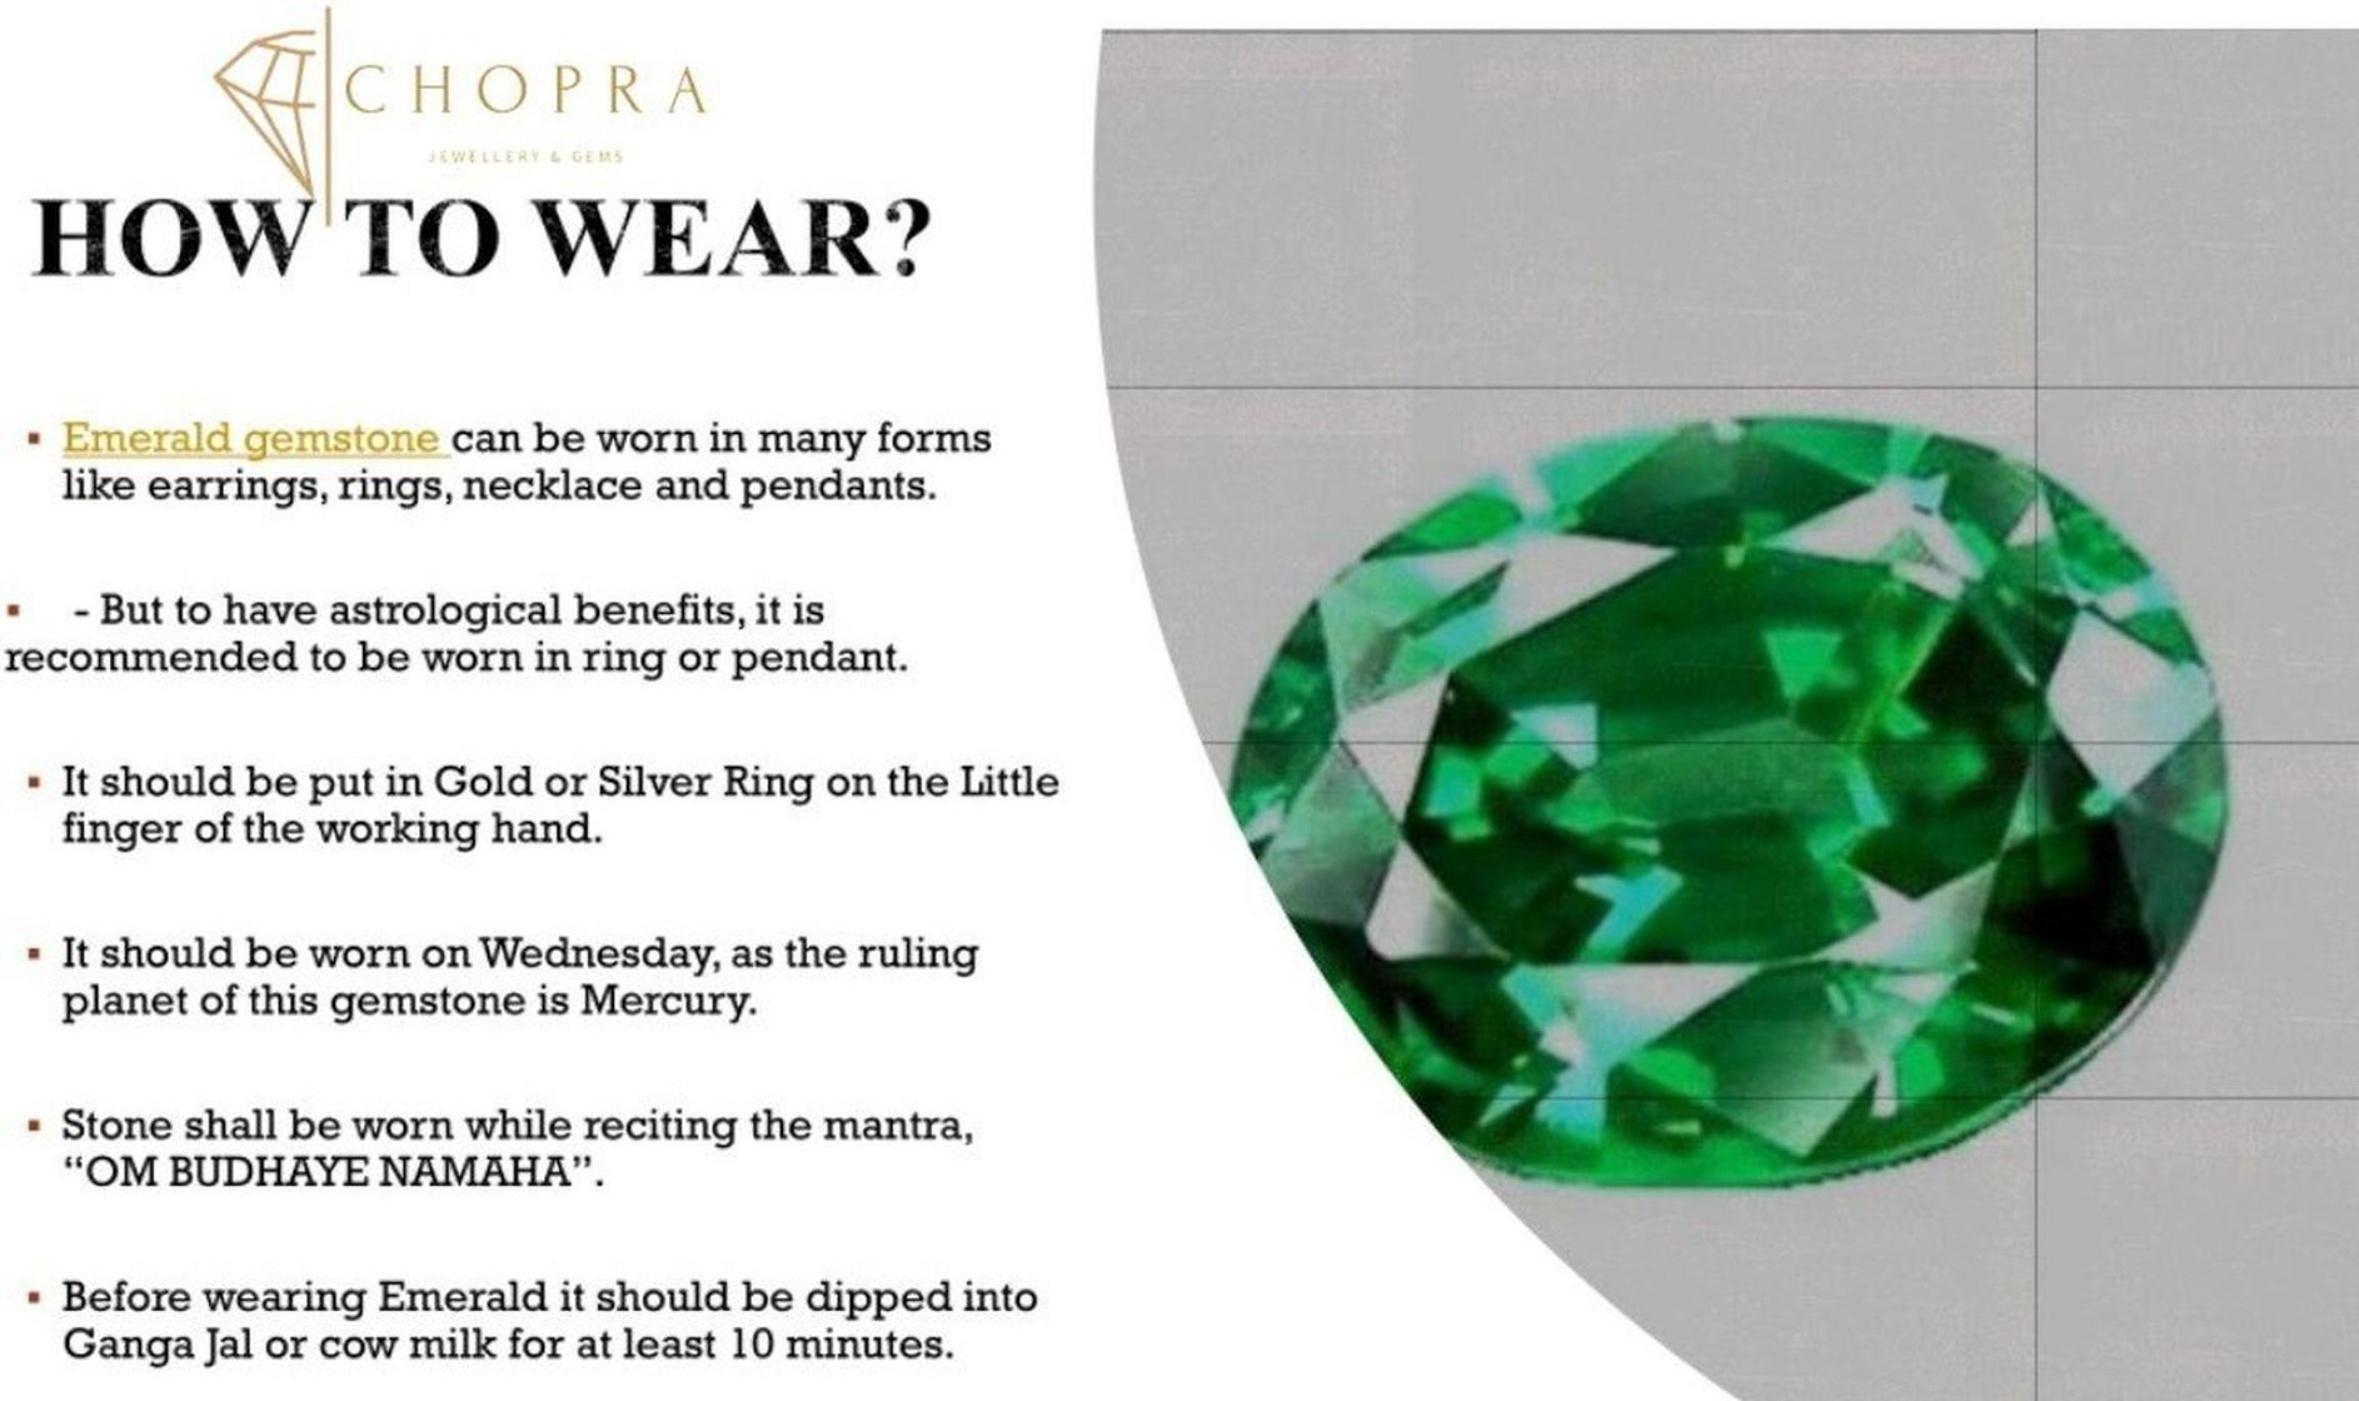
Chopra Gems Stone Certified Emerald Stone Pendant Without Chain Green (Men and Women) (RUDRAKSHA-STORES89 fk)
Type: Necklaces & Pendants
Brand: Chopra Gems & Jewellery
Price: Rs. 499
 Emerald stone (panna) is a precious green color gemstone that represents planet mercury. The planet mercury signifies intelligence, love, education, business, and fortune. This planet is acknowledged to be, planet of love or prince of planets. By wearing, emerald gemstone gives complete peace of mind by increasing the level of tolerance. It also generates a better understanding in the family for harmonious relationships. A person who is in politics, or orators or if they work in business, or public relations must wear emerald stone to get the best results. Emeralds will benefit people who are writers, politicians, leaders, musicians, founders of educational institutions, public speakers, judges, government officers, architects, auditors, shippers, bankers, financiers students. Emerald possesses exceptional healing powers to enhance blood circulation, and control diseases support good health. It relieves insomnia and negativity from the mind. At sidharth gems and diamonds, we believe that trust is the biggest price in a trade. Therefore, fair trade is one of our defining principles. So, with each gemstone, we provide a guarantee card and a laboratory report for the authenticity of the gemstone that you buy. Also, there is some quality in original emerald gemstone according to their color, clarity luster.
Features: Material - stone,Color green,Chain not included
Included: 1 Certified Emerald Stone Pendant